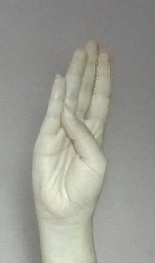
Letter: kaaf